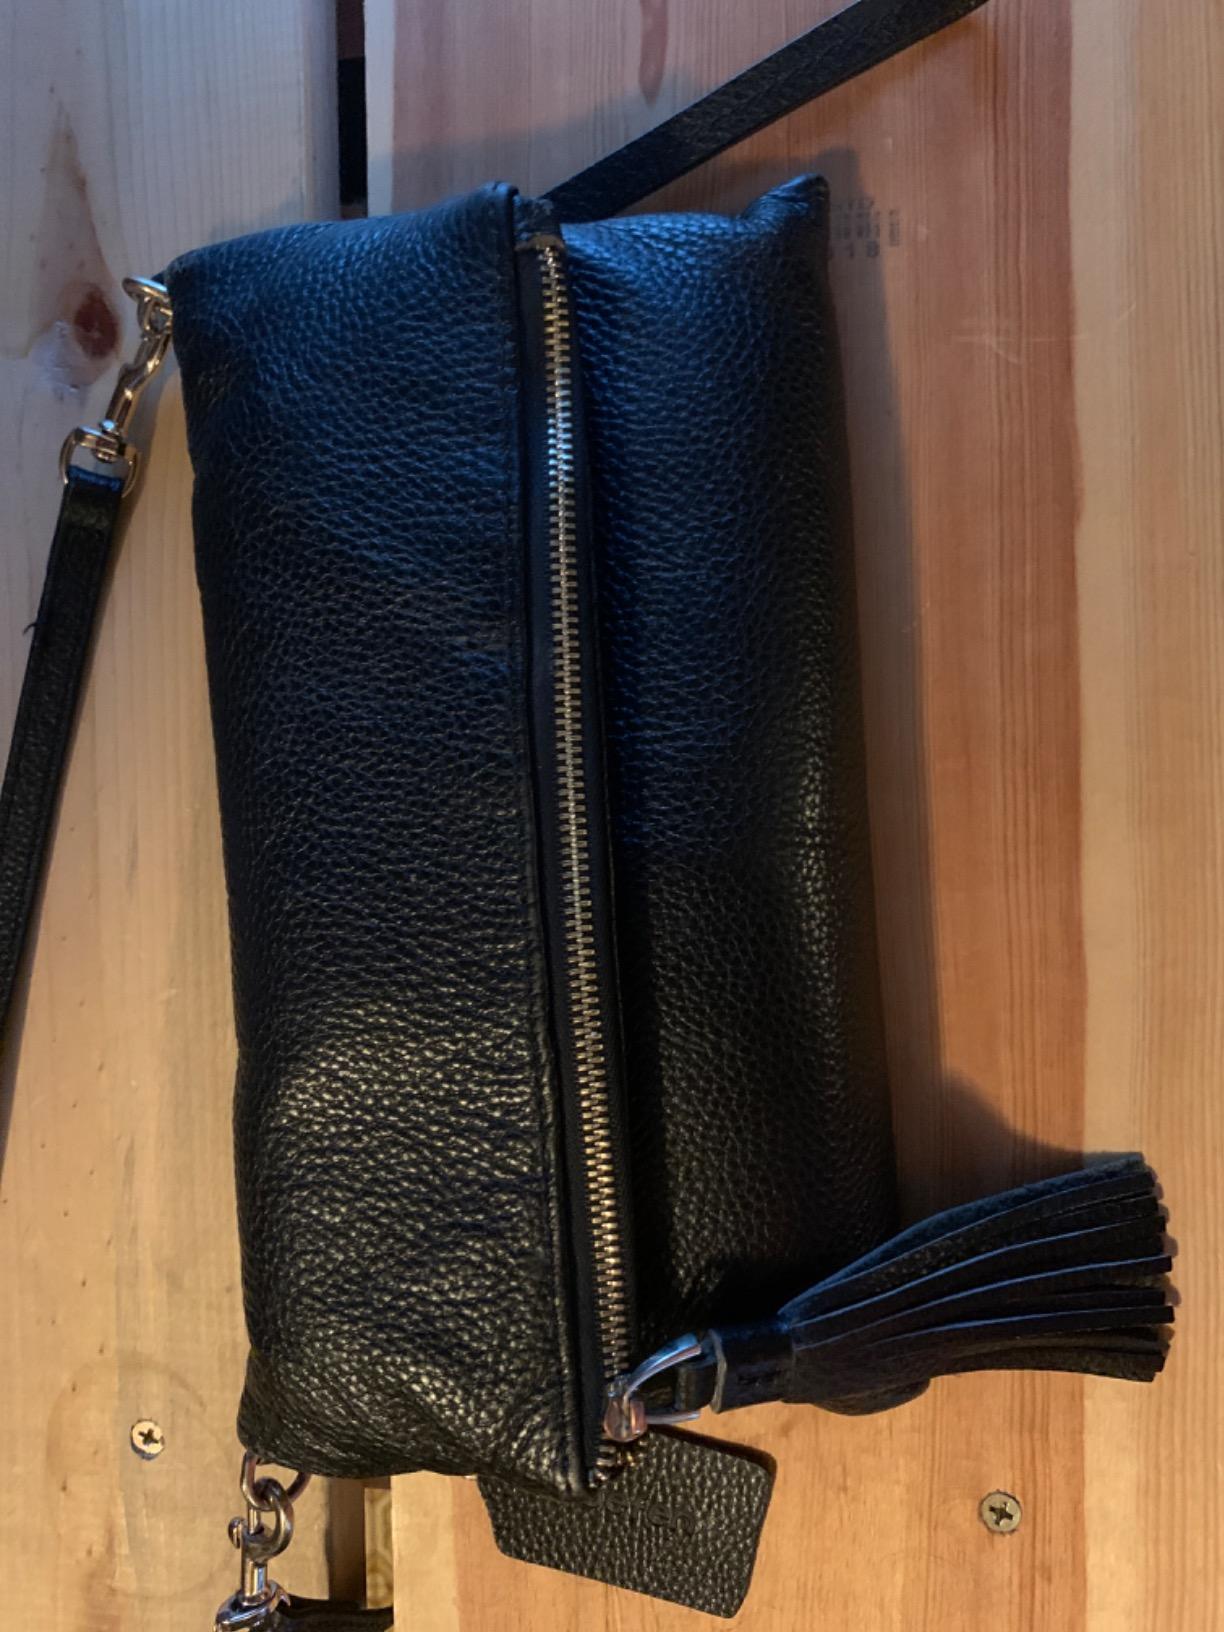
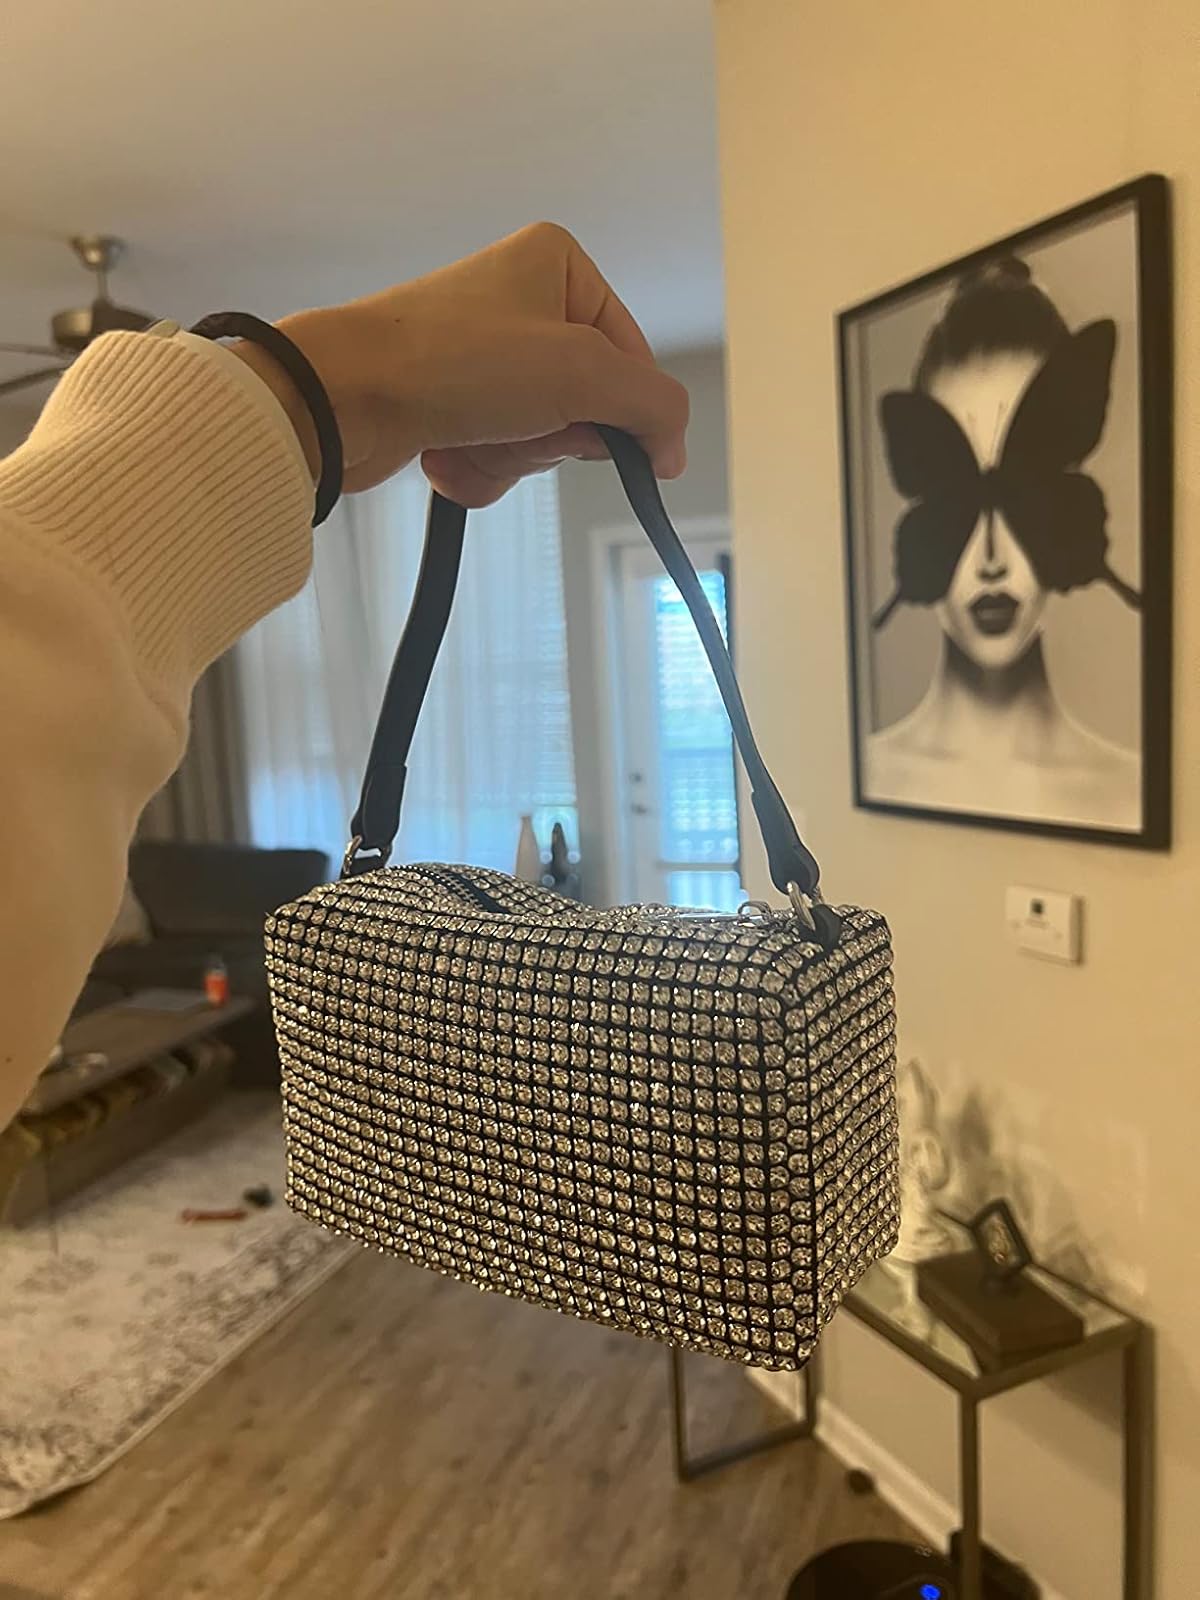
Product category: accessories_handbag
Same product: no